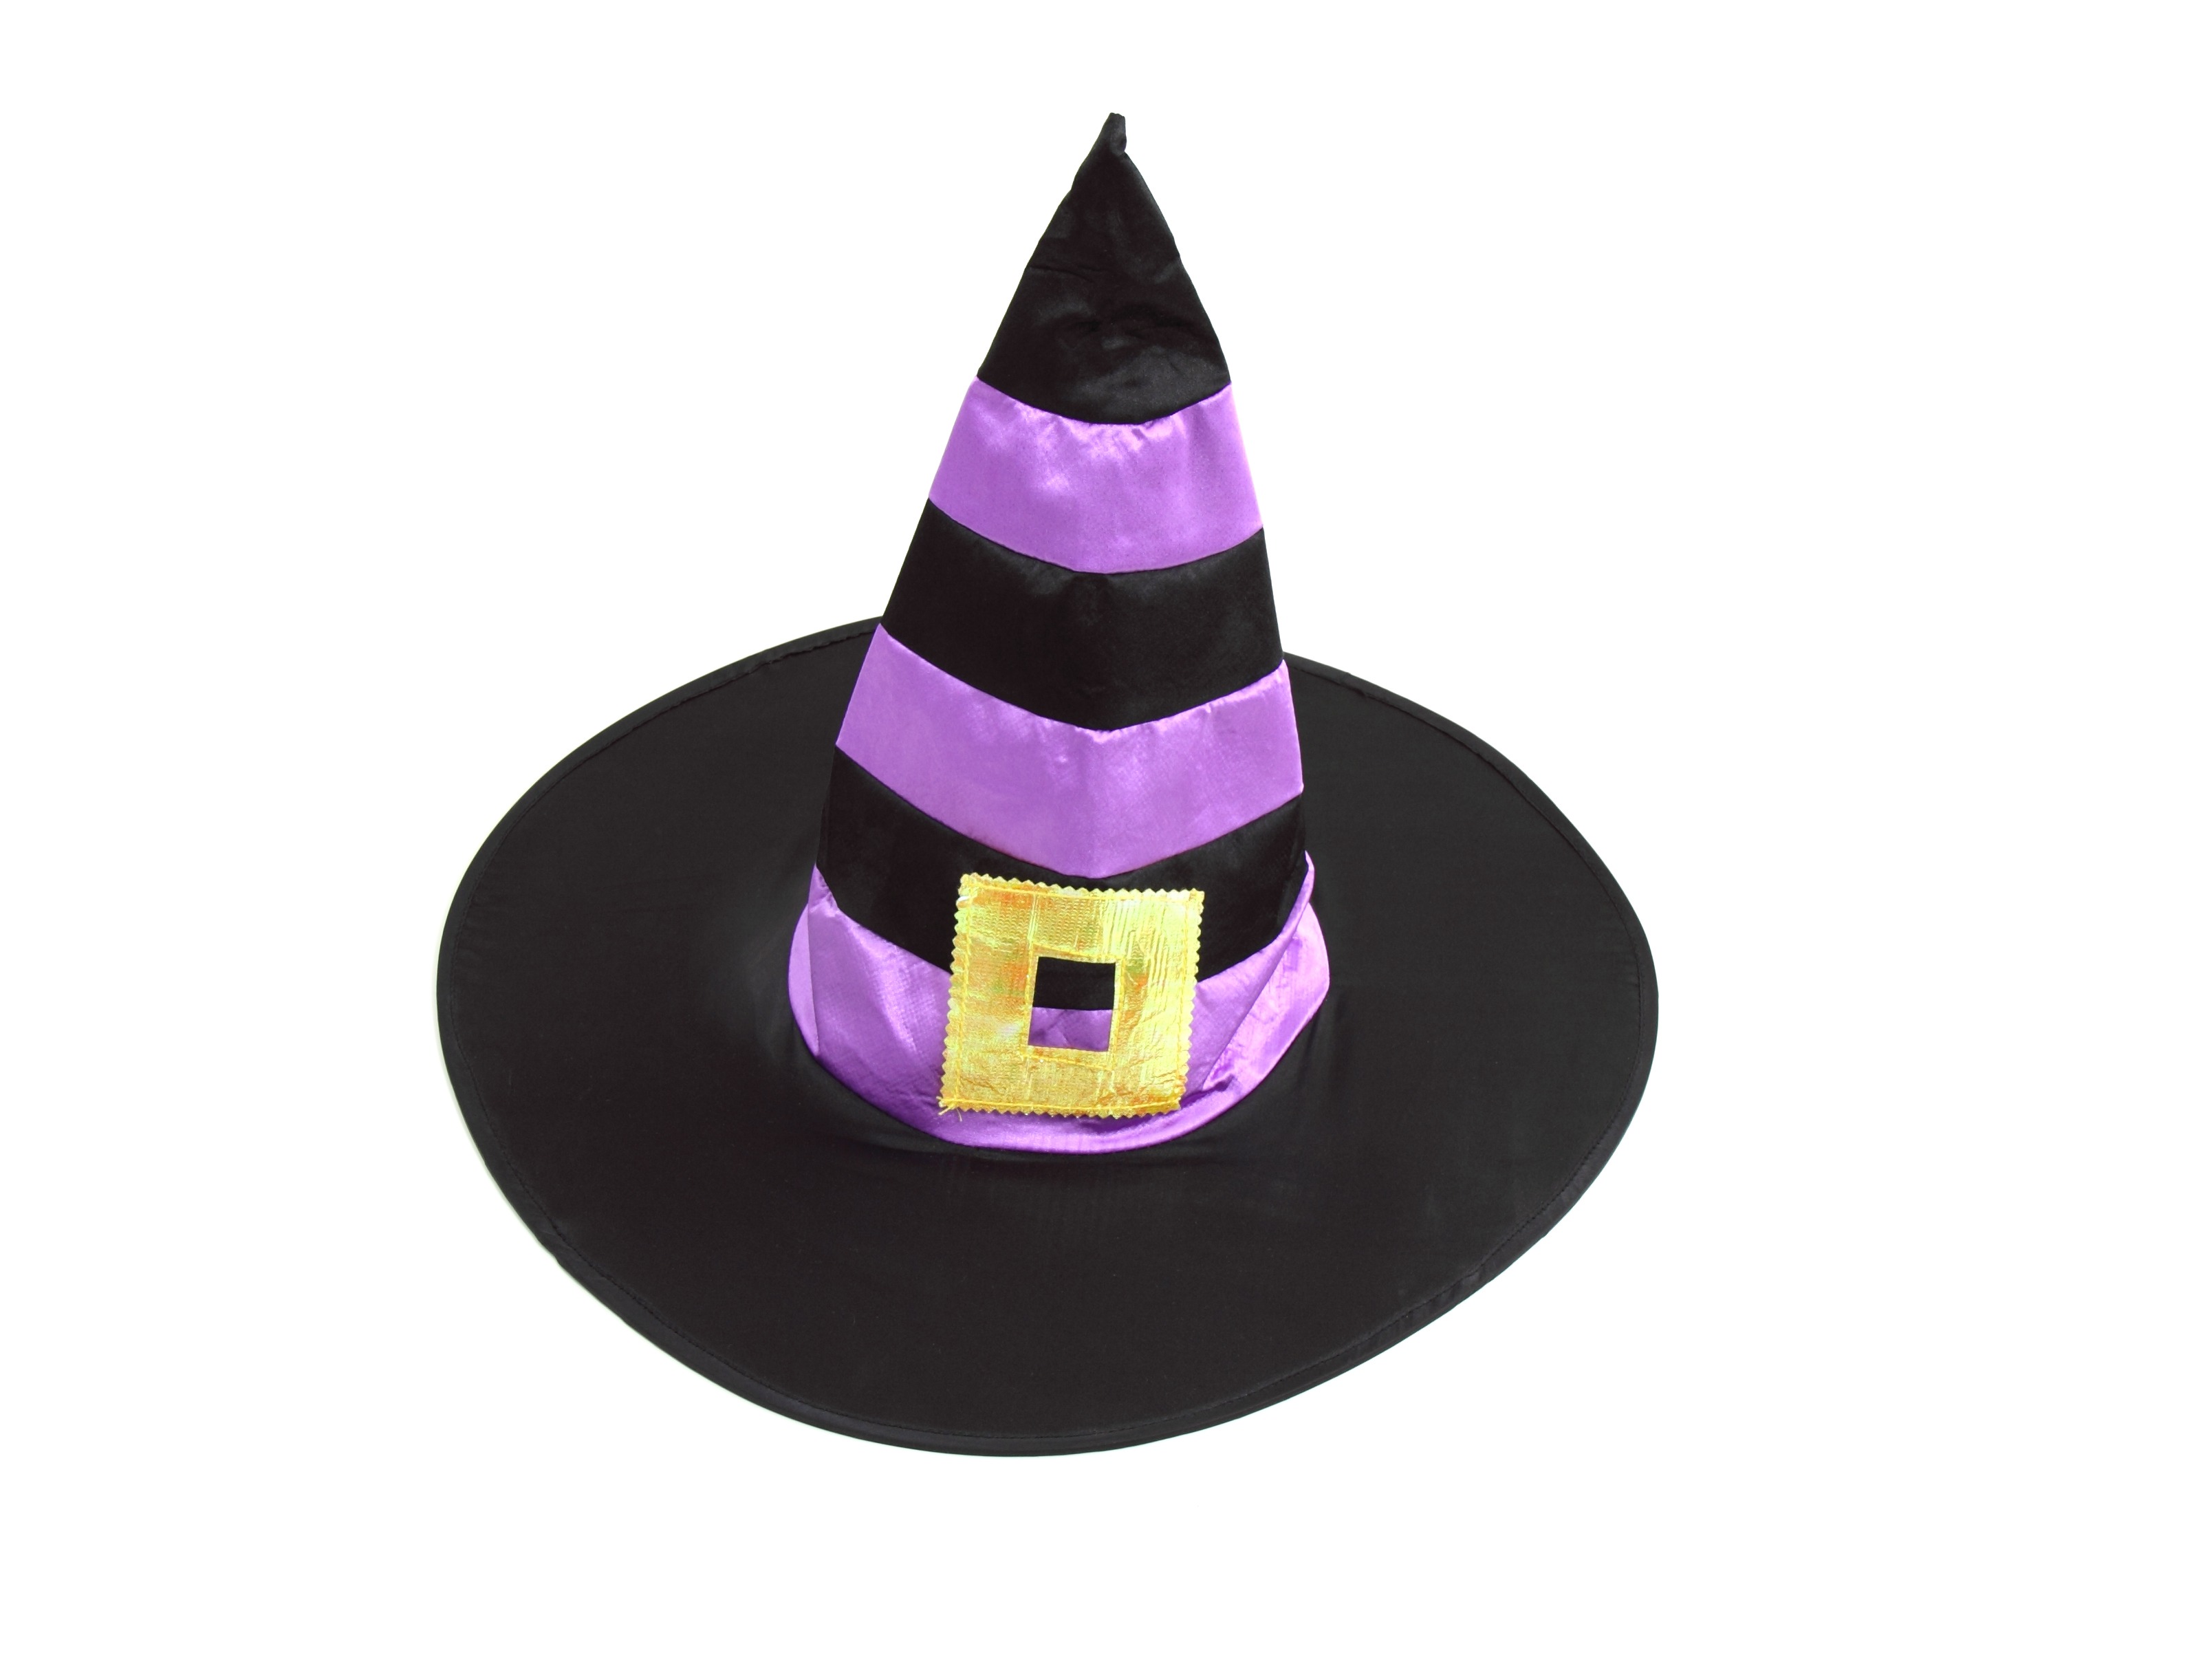
white, purple, spooky, isolated, halloween, hat, fashion, clothing, black, headgear, fabric, cap, sombrero, magic, wizard, costume, witch, magical, magician, trick, fedora, evil, spell, sorcery, witchcraft, sorcerer, party hat, fashion accessory, costume hat, costume accessory